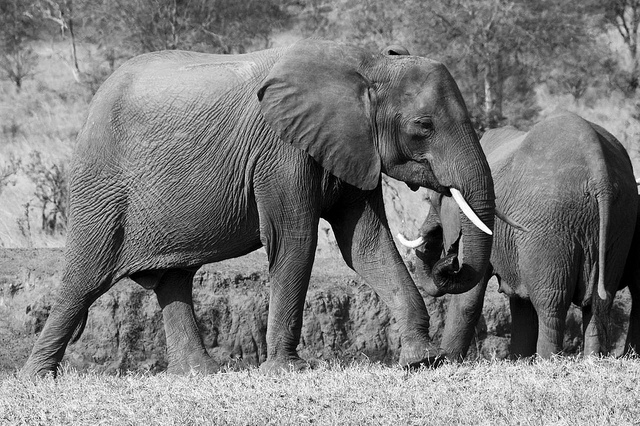
user: Given an image and a question. Answer the question in a short answer. Question: What color is the elephant? Short Answer:
assistant: gray